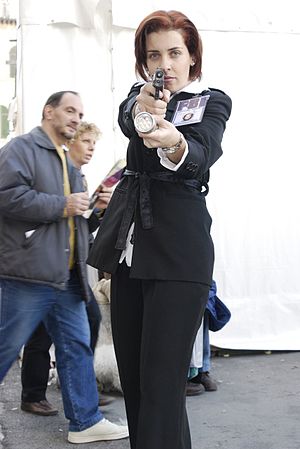
Dana Scully
Dana Katherine Scully er en fiktiv karakter i den amerikanske science-fiction TV-serie X-Files. Hun spilles af Gillian Anderson. FBI Special Agent Dana Scully har en bachelorgrad i fysik fra University of Maryland og er uddannet læge fra Stanford University. I 1992 blev Scully bedt om at arbejde sammen med FBI Special Agent Fox Mulder, primært for at miskreditere hans arbejde med X Files. Dana Scully er forsker og derfor af natur skeptisk for det paranormale som hun sammen med Mulder efterforsker.